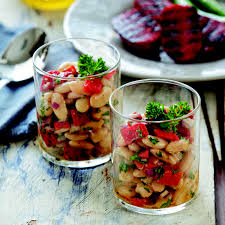
Yemek: kuru_fasulye